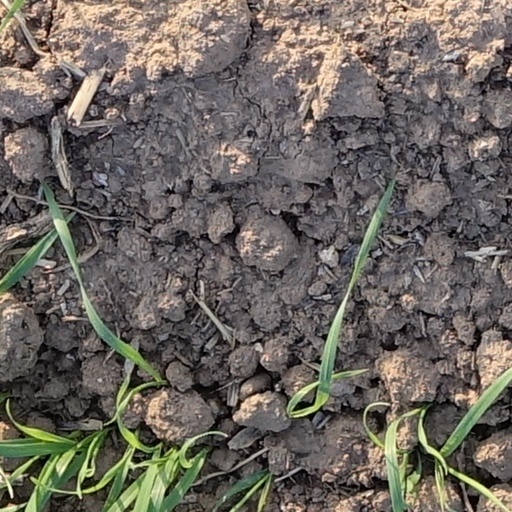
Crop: wheat